Bonn–Oberkassel train ferry

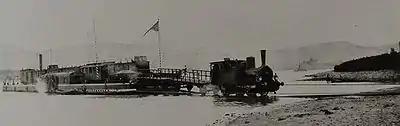
A locomotive pulls a six-car passenger train off ferry in Bonn

The train ferry was similar to the two established train ferries of the "Rhenish Railway", between Spyck and Welle (near Emmerich and Kleve) and between Rheinhausen and Hochfeld (in Duisburg), which went into service in 1865 and 1866 respectively. The Bonn–Oberkassel ferries similarly crossed the river using their own engines, guided by two wire cables, although they operated at an angle of 45° against the river toward Oberkassel. The three routes were finished in 1868, 1870 and 1873. The ramps from the riverbank stations to the water were inclined at 1:38. The three ferry pontoons on each side were 70 meters long and 9.5 m wide. Each could carry as many as ten freight wagons, seven passenger carriages or one locomotive.